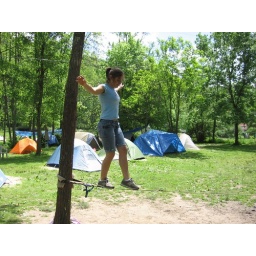
kate at miguel's pizza in the red river gorge